Bremen (aircraft)

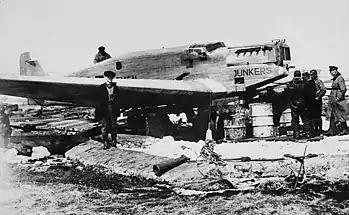
"Bremen" after the transatlantic crossing

The Bremen is a German Junkers W 33 aircraft that made the first successful transatlantic aeroplane flight from east to west on April 12 and 13, 1928.